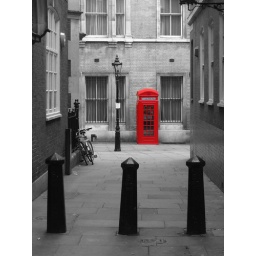
Back alley phone box in Convent Garden, London